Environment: real
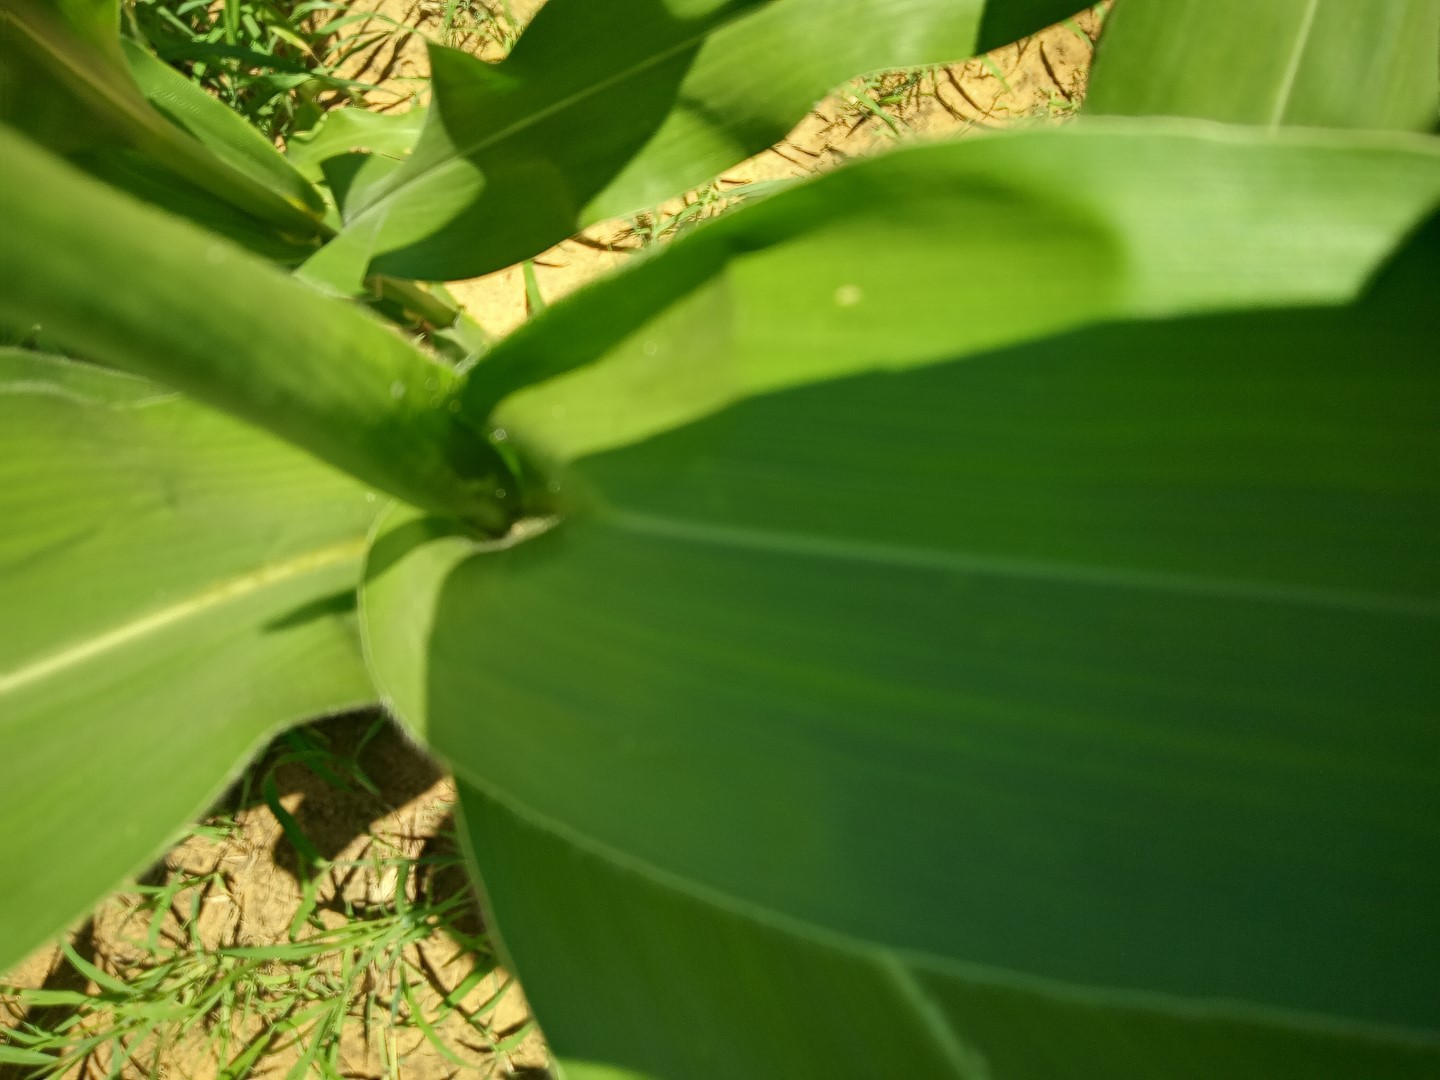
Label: healthy